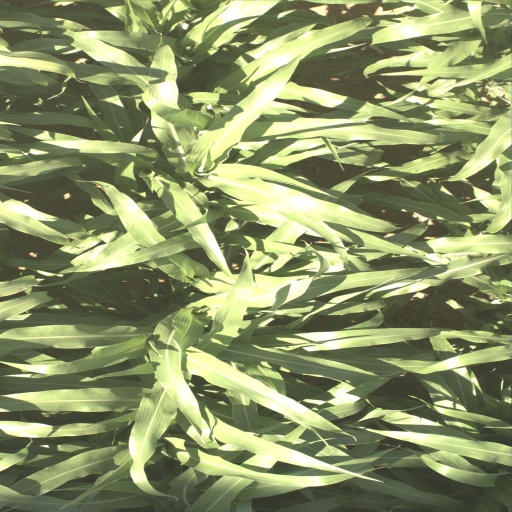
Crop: sorghum